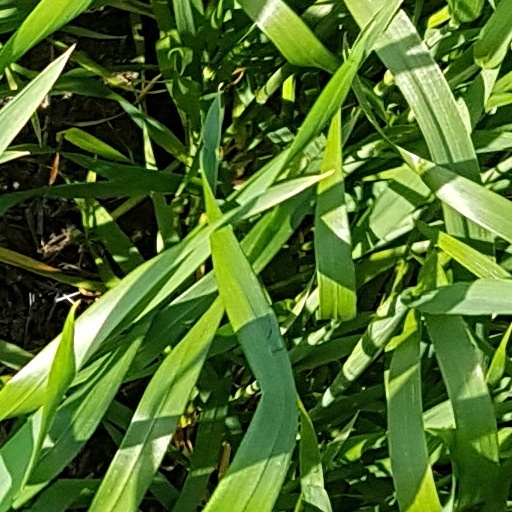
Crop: wheat